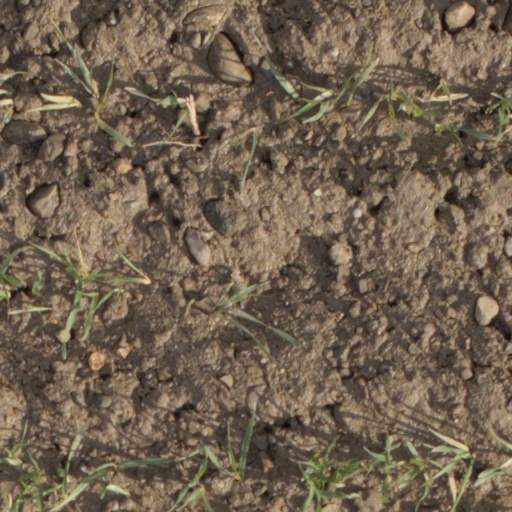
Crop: wheat